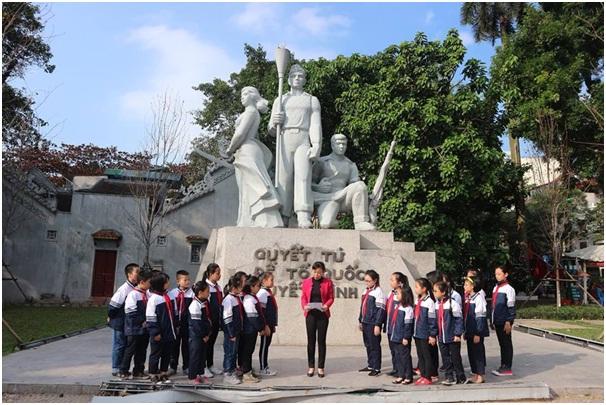
có một bức tượng hình người xuất hiện ở phía sau lưng của nhóm học sinh